Pakistan

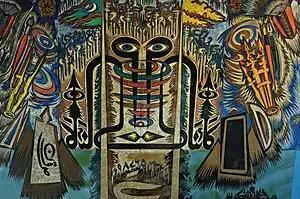
Artwork by Sadequain on the ceiling of Frere Hall. Having painted around 15,000 paintings, Sadequain is considered one of the finest painters and calligraphers Pakistan has ever produced.

As of May 2021, Pakistan operates six licensed commercial nuclear power plants. The Pakistan Atomic Energy Commission (PAEC) oversees these plants, while the Pakistan Nuclear Regulatory Authority ensures their safe operation. These plants contribute approximately 5.8% to Pakistan's electricity supply, while fossil fuels (crude oil and natural gas) provide 64.2%, hydroelectric power provides 29.9%, and coal contributes 0.1%. The KANUPP-I, Pakistan's first commercial nuclear power plant, was supplied by Canada in 1971. Sino-Pakistani nuclear cooperation began in the 1980s, leading to the establishment of CHASNUPP-I. In 2005, both countries proposed a joint energy security plan, aiming for a generation capacity exceeding 160,000 MWe by 2030. Pakistan's Nuclear Energy Vision 2050 targets a capacity of 40,000 MWe, with 8,900 MWe expected by 2030.